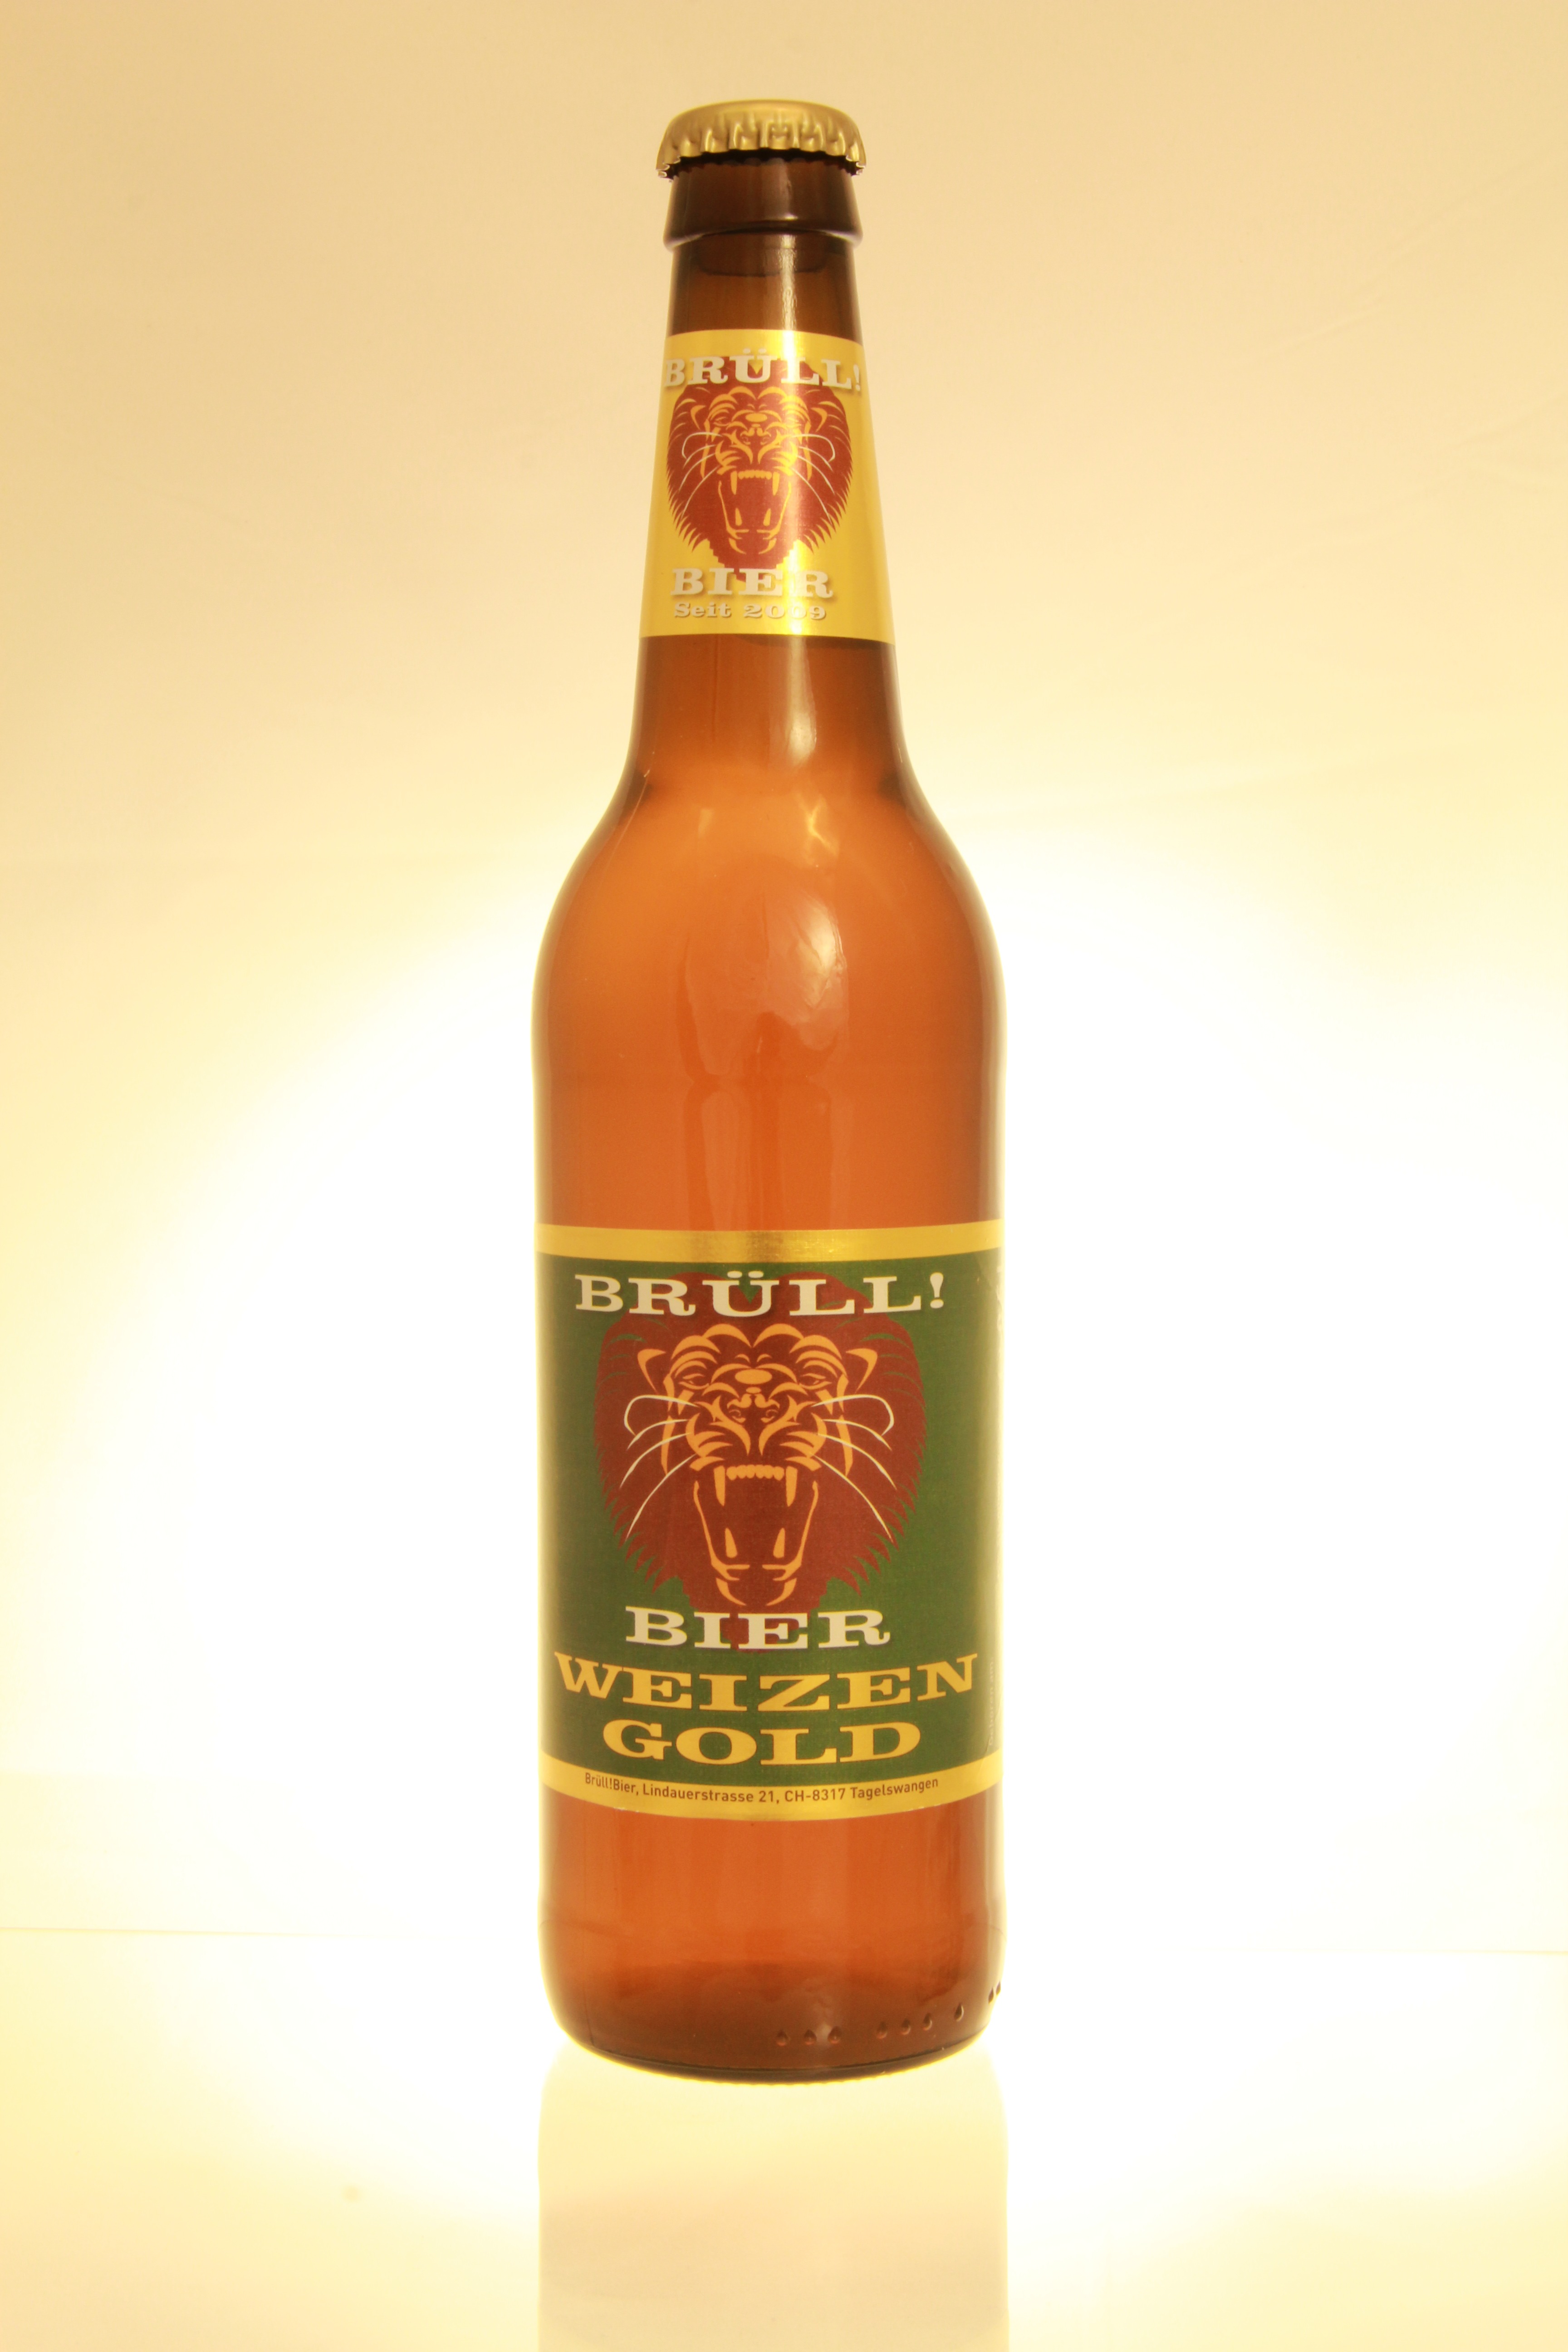
wheat, drink, bottle, beer, lager, beer bottle, liqueur, nectar, brewery, beer garden, ale, alcoholic beverage, distilled beverage